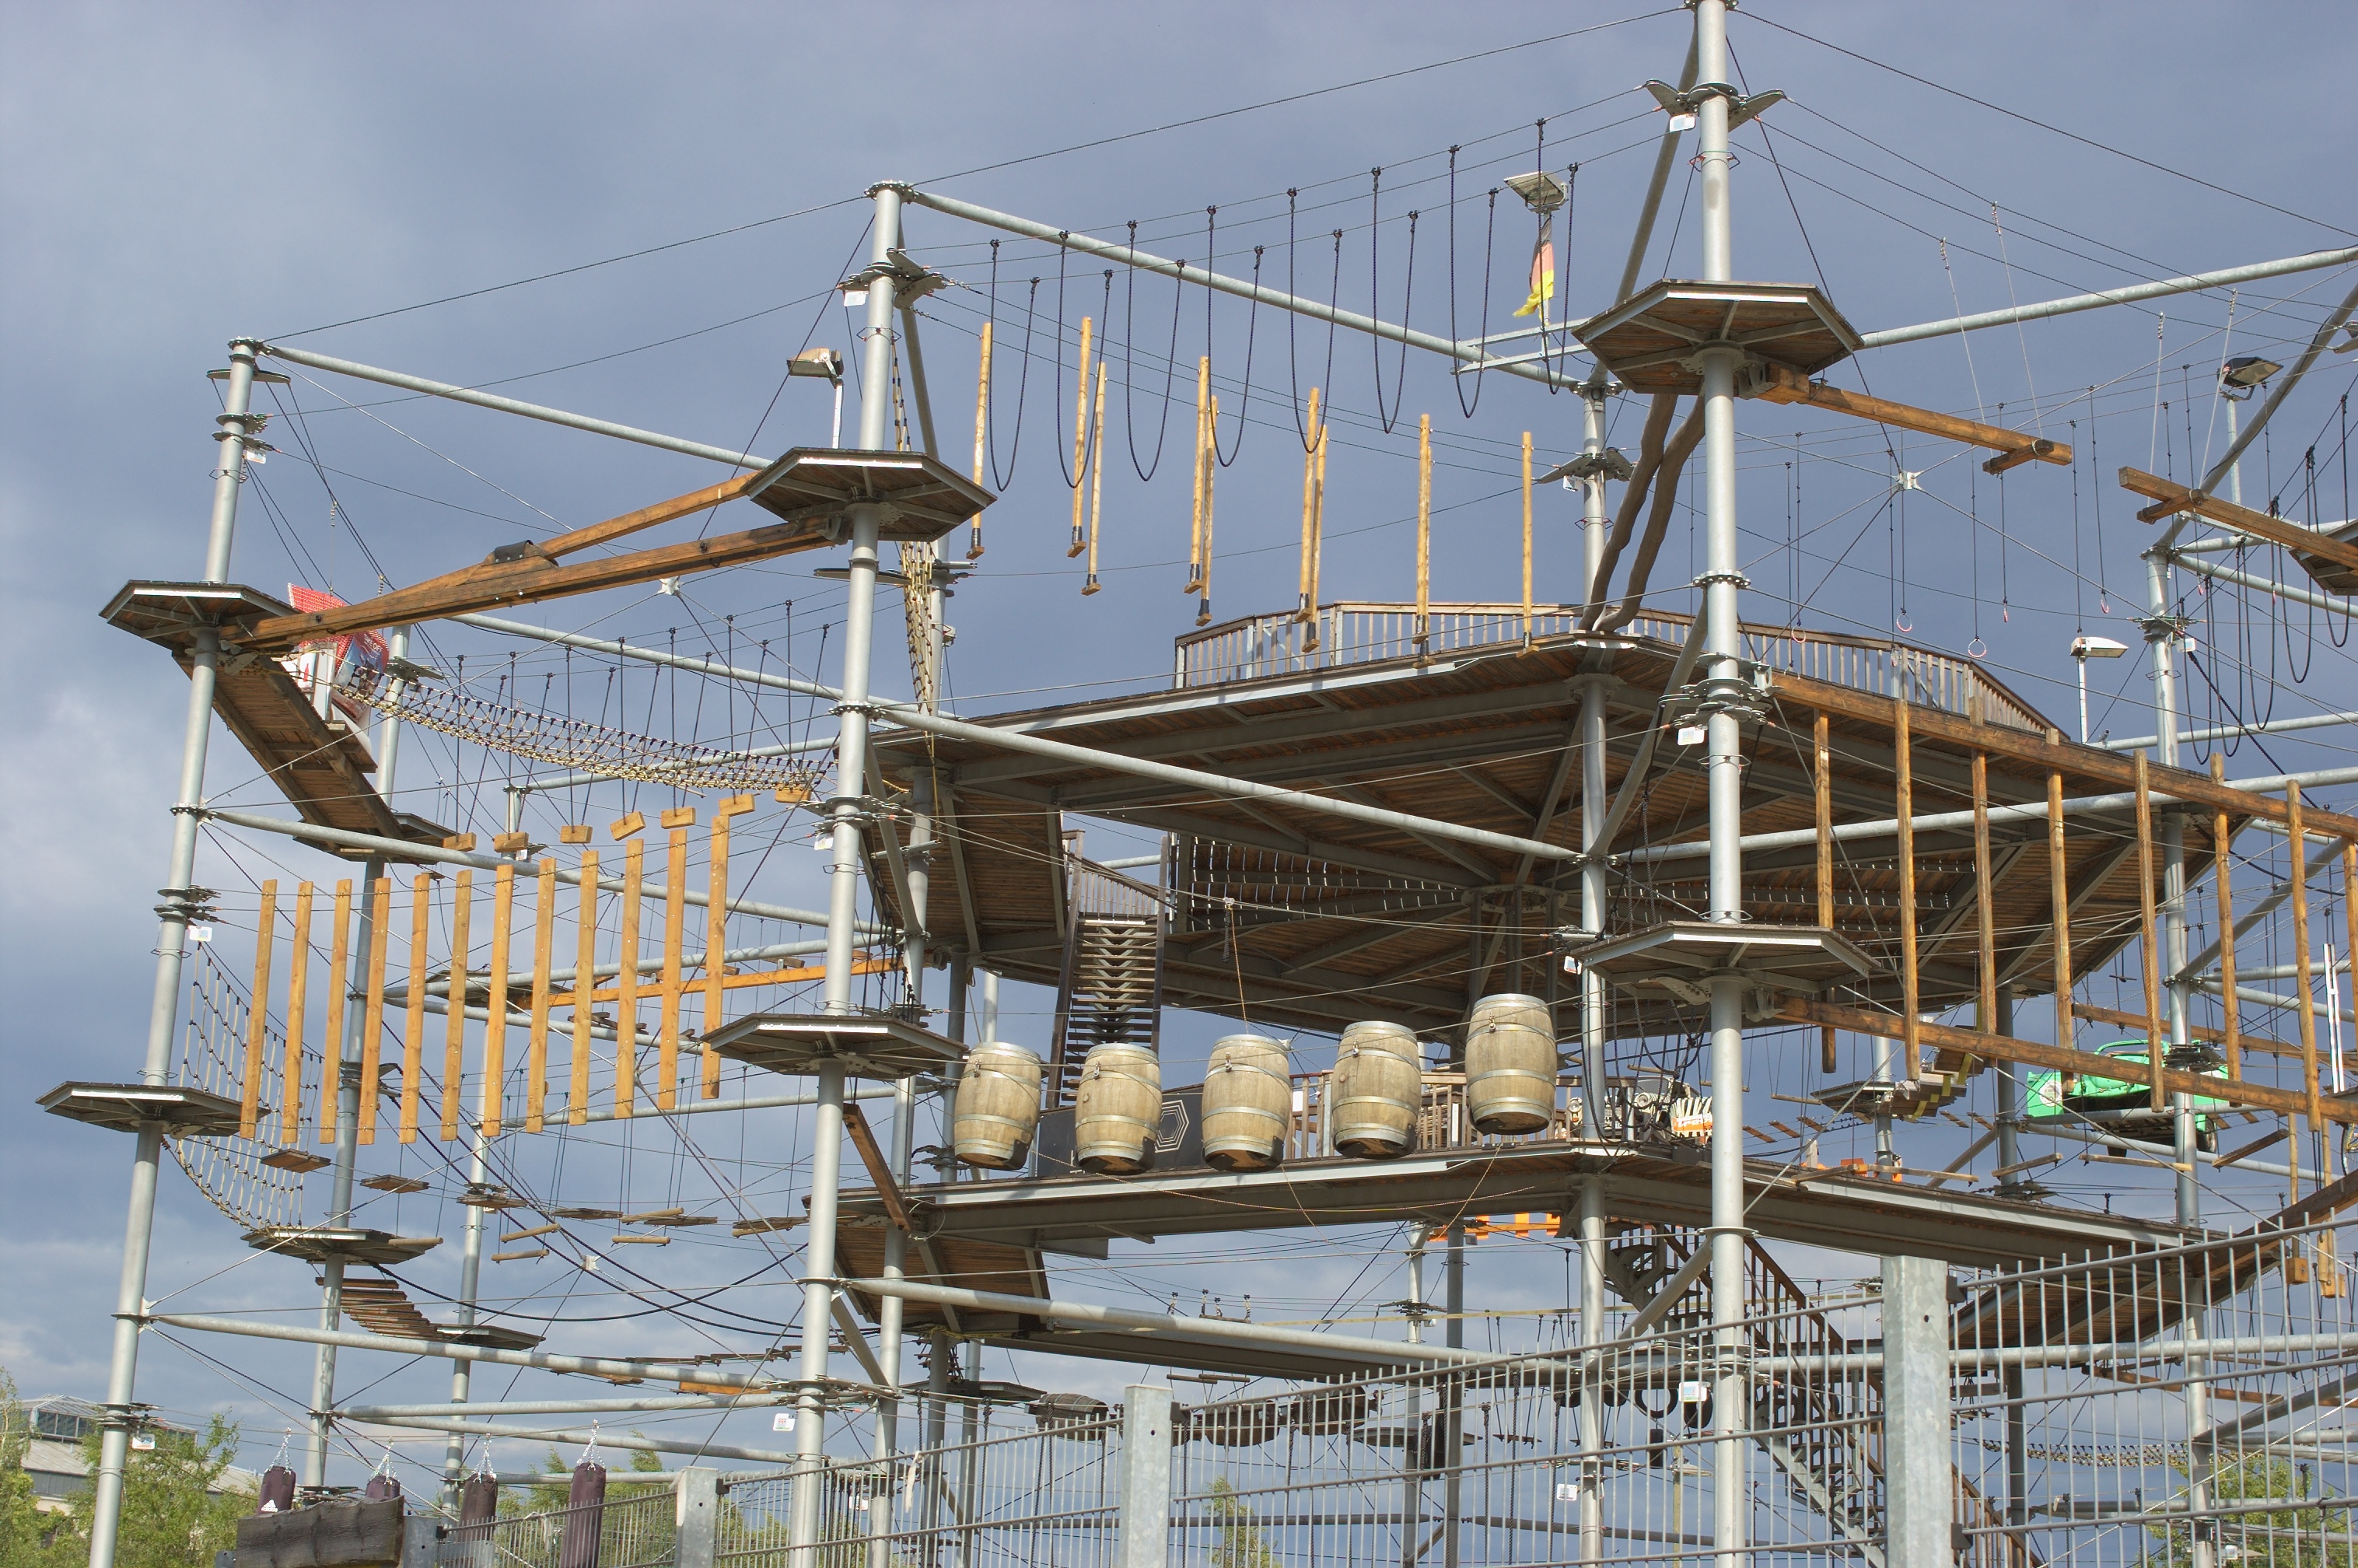
ship, vehicle, mast, 2013, 35mm, rawtherapee, germany, deutschland, berlin, pentax, scaffolding, watercraft, lenstagged, steffenzahn, guessedberlin, gwbkaideban, f24, 35mmf24, k100d, justpentax, smcpentaxda35mmf24al, pentaxda35mmf24al, smcpentaxda12435mmal, smcpdal35mmf24al, iamflickr, sailing ship, tall ship, galleon, caravel